Emptiness (film)

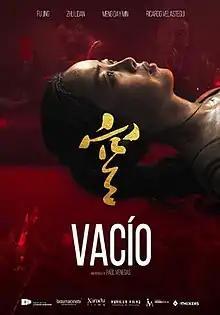
Film poster

Emptiness is a 2020 Ecuadorian drama film directed by Paul Venegas. It was selected as the Ecuadorian entry for the Best International Feature Film at the 93rd Academy Awards, but it was not nominated.